Marvel Tales and Unusual Stories

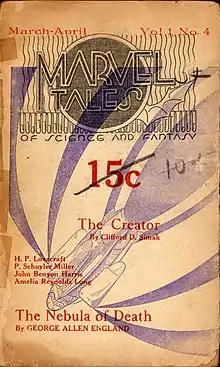
Cover of the March/April 1935 issue of "Marvel Tales"

Moskowitz considers the fourth issue, dated March/April 1935, to have finally reached the level of quality that Crawford had been aiming for, with fully professional artwork, layout, and presentation. The page count had been expanded again, to 108 pages. The issue included "The Creator", by Clifford D. Simak, which Simak had been unable to sell elsewhere because of its religious content; "The Doom That Came to Sarnath", another H. P. Lovecraft story reprinted from an amateur magazine; "The Cathedral Crypt", by John Beynon Harris, later better known under the pseudonym John Wyndham; and two serial instalments: the second part of Miller's "The Titan", and part one of "The Nebula of Death", a novel by George Allan England that had been serialized in "People's Favorite Magazine" in 1918. Crawford announced in this issue that "Unusual Stories" would reappear, and also announced plans to expand into book publishing, with the initial titles projected to be "Mars Mountain" by Eugene George Key, "People of the Crater" by Andrew North (a pseudonym for Andre Norton), and "The Missing Link" by Ralph Milne Farley, and a series of pamphlets containing short stories. Two more issues of "Unusual Stories" duly appeared, a May/June 1935 issue that included poems by Forrest Ackerman and Donald Wollheim and a short story by P. Schuyler Miller, and the final issue, dated Winter 1935, which included a short story by Robert Bloch, and a poem by Robert Lowndes.